KiHa 80 series

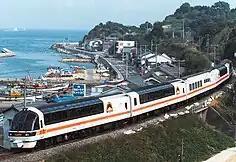
"Tomamu Sahoro Express" set running between Kikuma and Asanami on the Yosan Line as part of event, 1989

However, some mechanical problems would become apparent; on the first day of the timetable revision, one "Matsukaze" service departed 40 minutes late as the Kiha 82-40 car had to undertake repairs at Fukuchiyama due to axle overheating, and dining service in the KiShi 80 car was suspended due to the resulting lack of power supply. On the return trip, the KiHa 82-27 car was switched to face towards Kyoto, and the KiHa 28-7 car was assigned to the rear of the train - it would be exchanged with the KiHa 82-40 car at Toyooka.